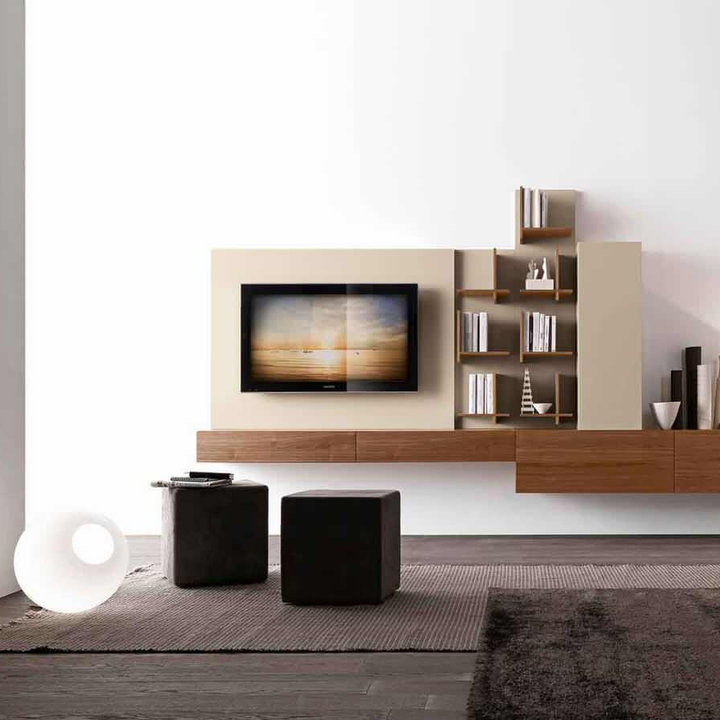
Style: Modern